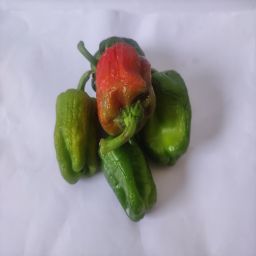
Crop: Bell Pepper
Quality: Ripe